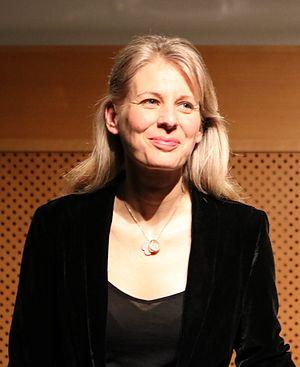
Claire-Marie Le Guay, pianiste, concert, le 3 février 2017, Folle Journée, Nantes. 0529
Claire-Marie Le Guay, née à Paris le 13 juin 1974, est une pianiste française.